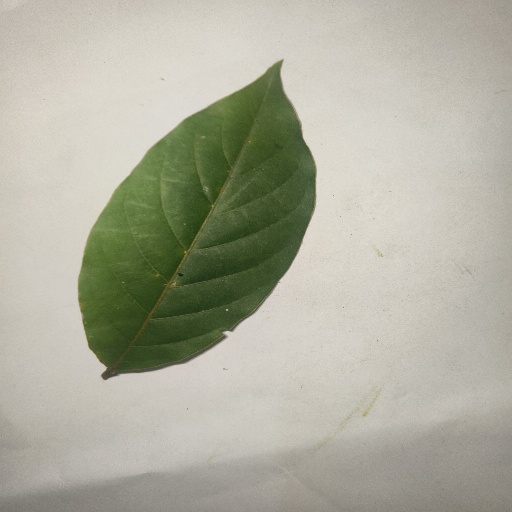
Species: HariTaki
Leaf condition: Healthy Leaf